Didymoteicho

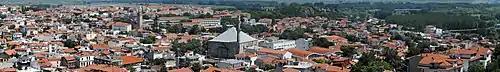
Panoramic view of the town from the fortress walls, photographed in June 2012.

The municipality Didymoteicho was formed at the 2011 local government reform by the merger of the following 2 former municipalities, that became municipal units: